Tedda Courtney

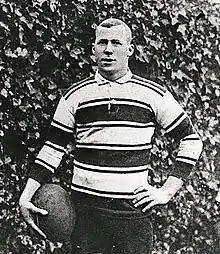
Courtney in 1908

Ed "Tedda" Courtney (30 August 1885 – 23 July 1957) was a pioneer Australian rugby league footballer and coach. He played club football for North Sydney, Western Suburbs and representative football for the New South Wales state and Australian national sides. He is considered one of the nation's finest footballers of the 20th century.